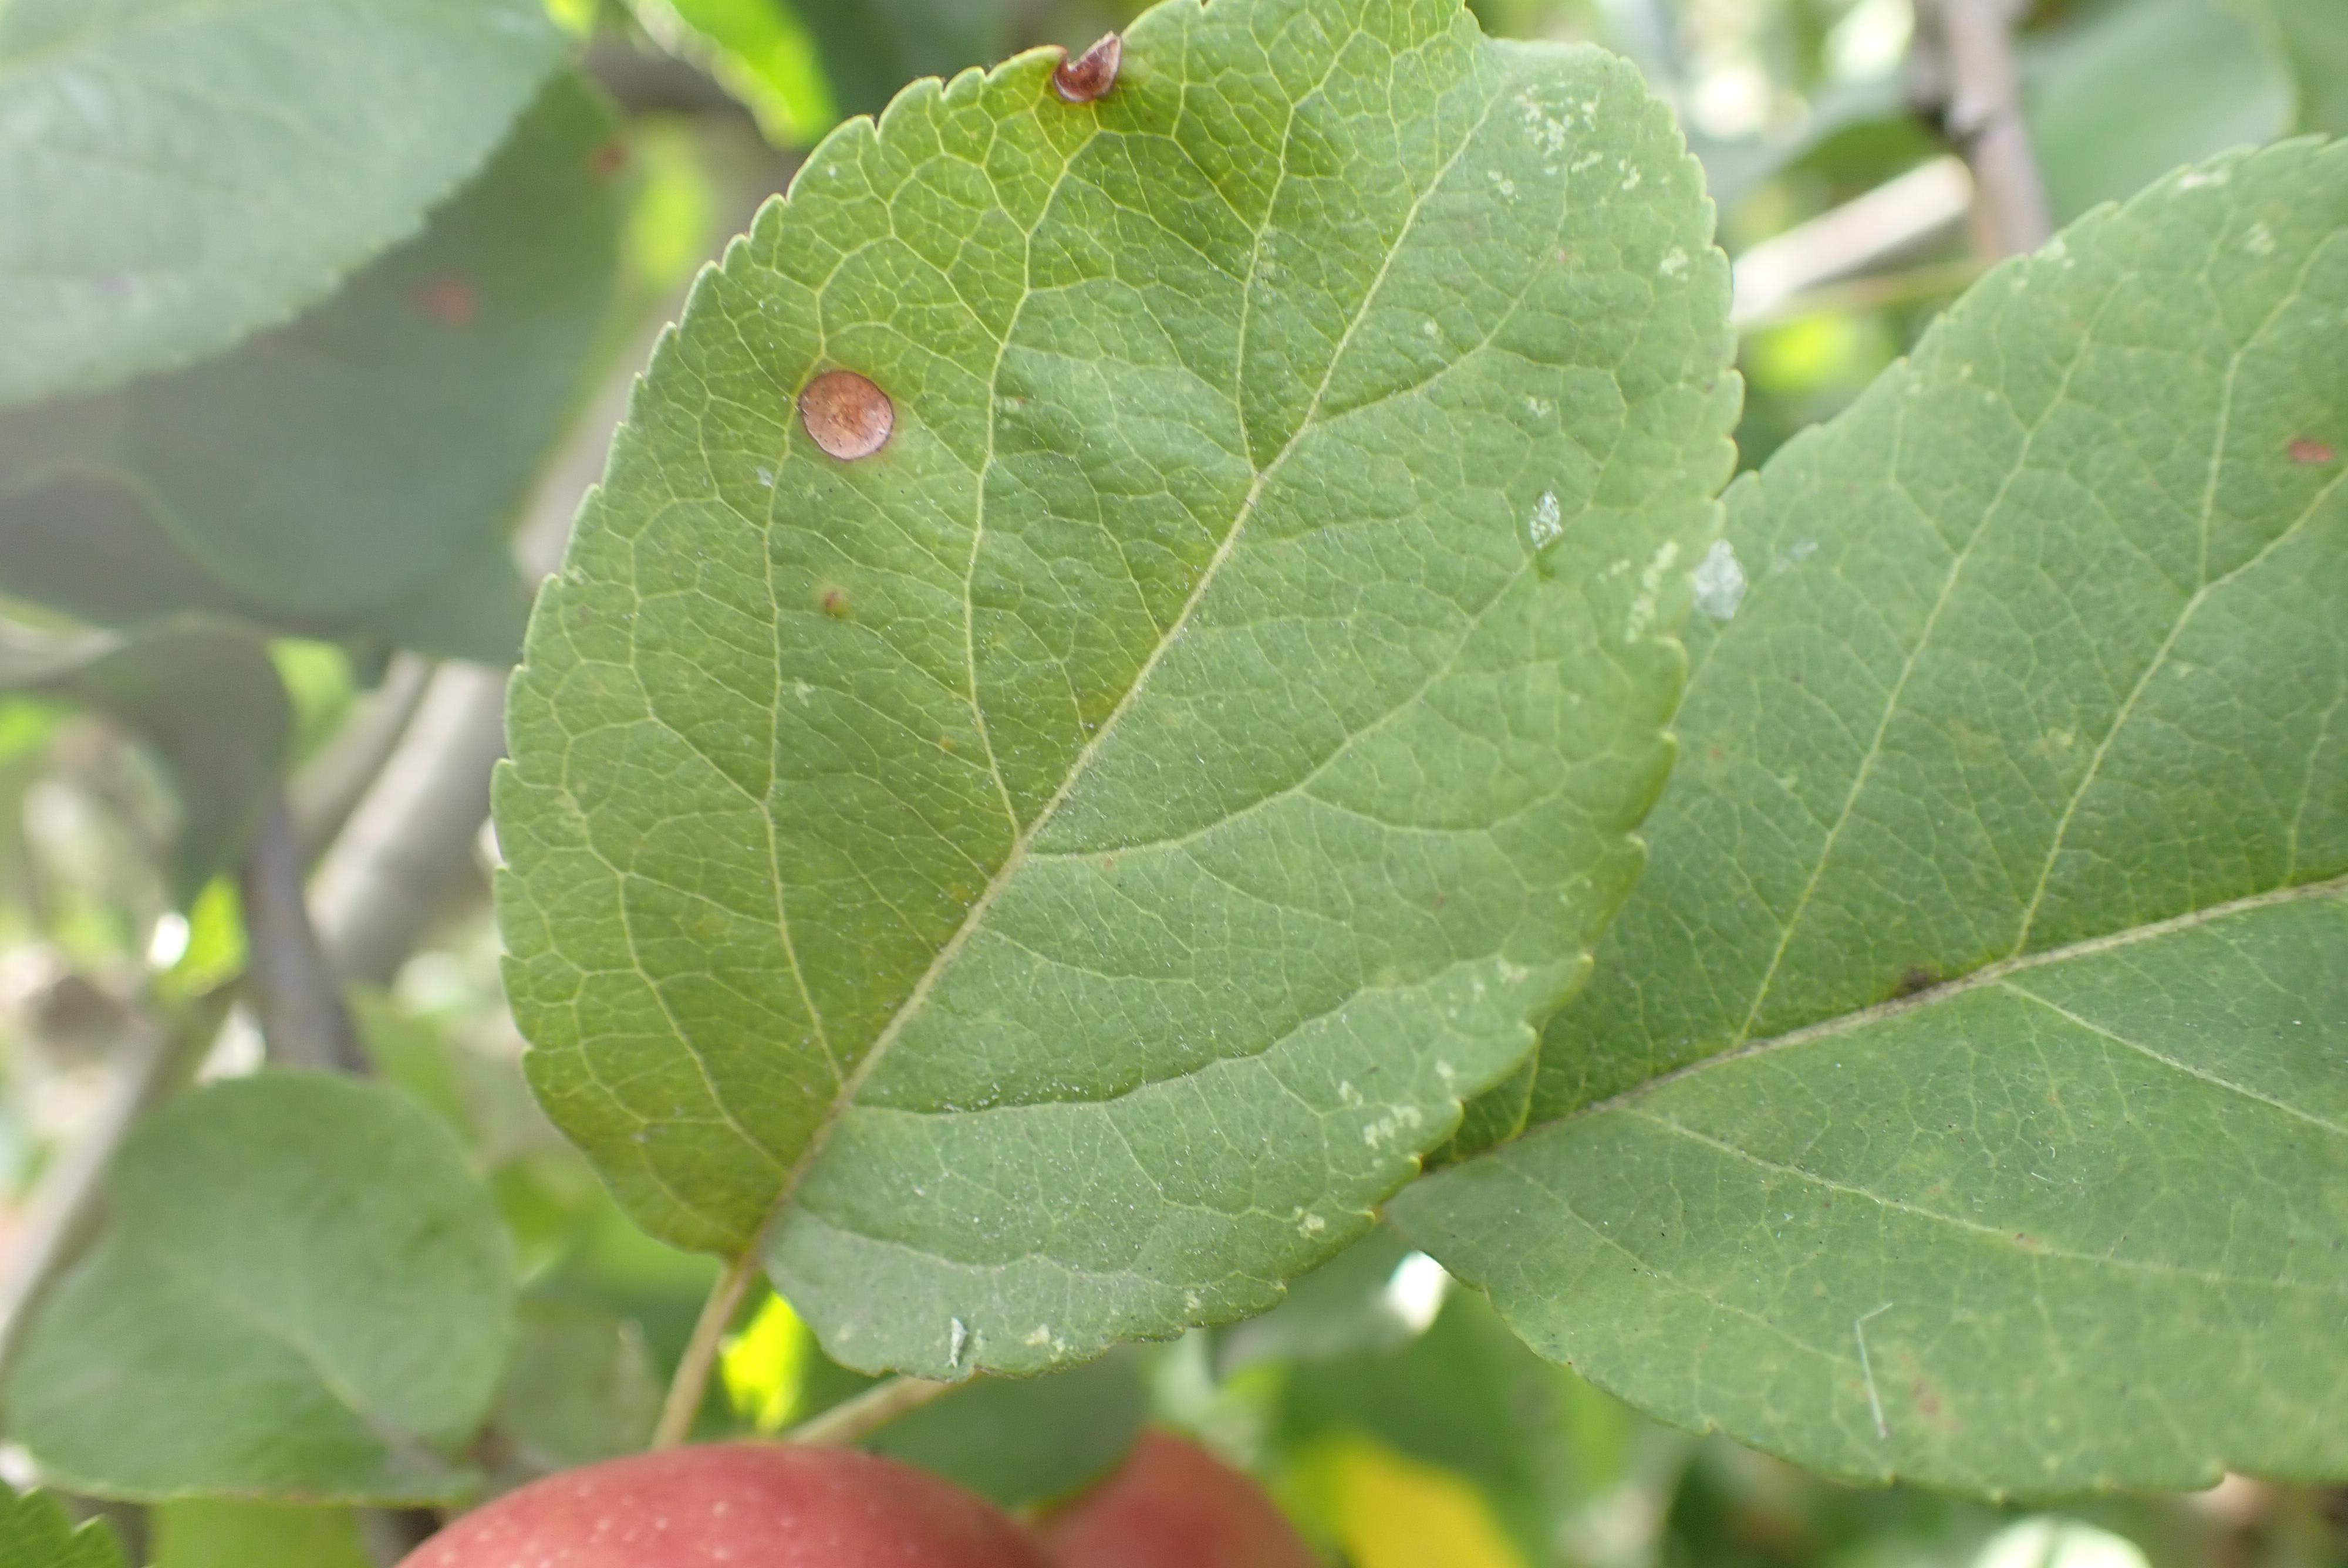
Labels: frog_eye_leaf_spot